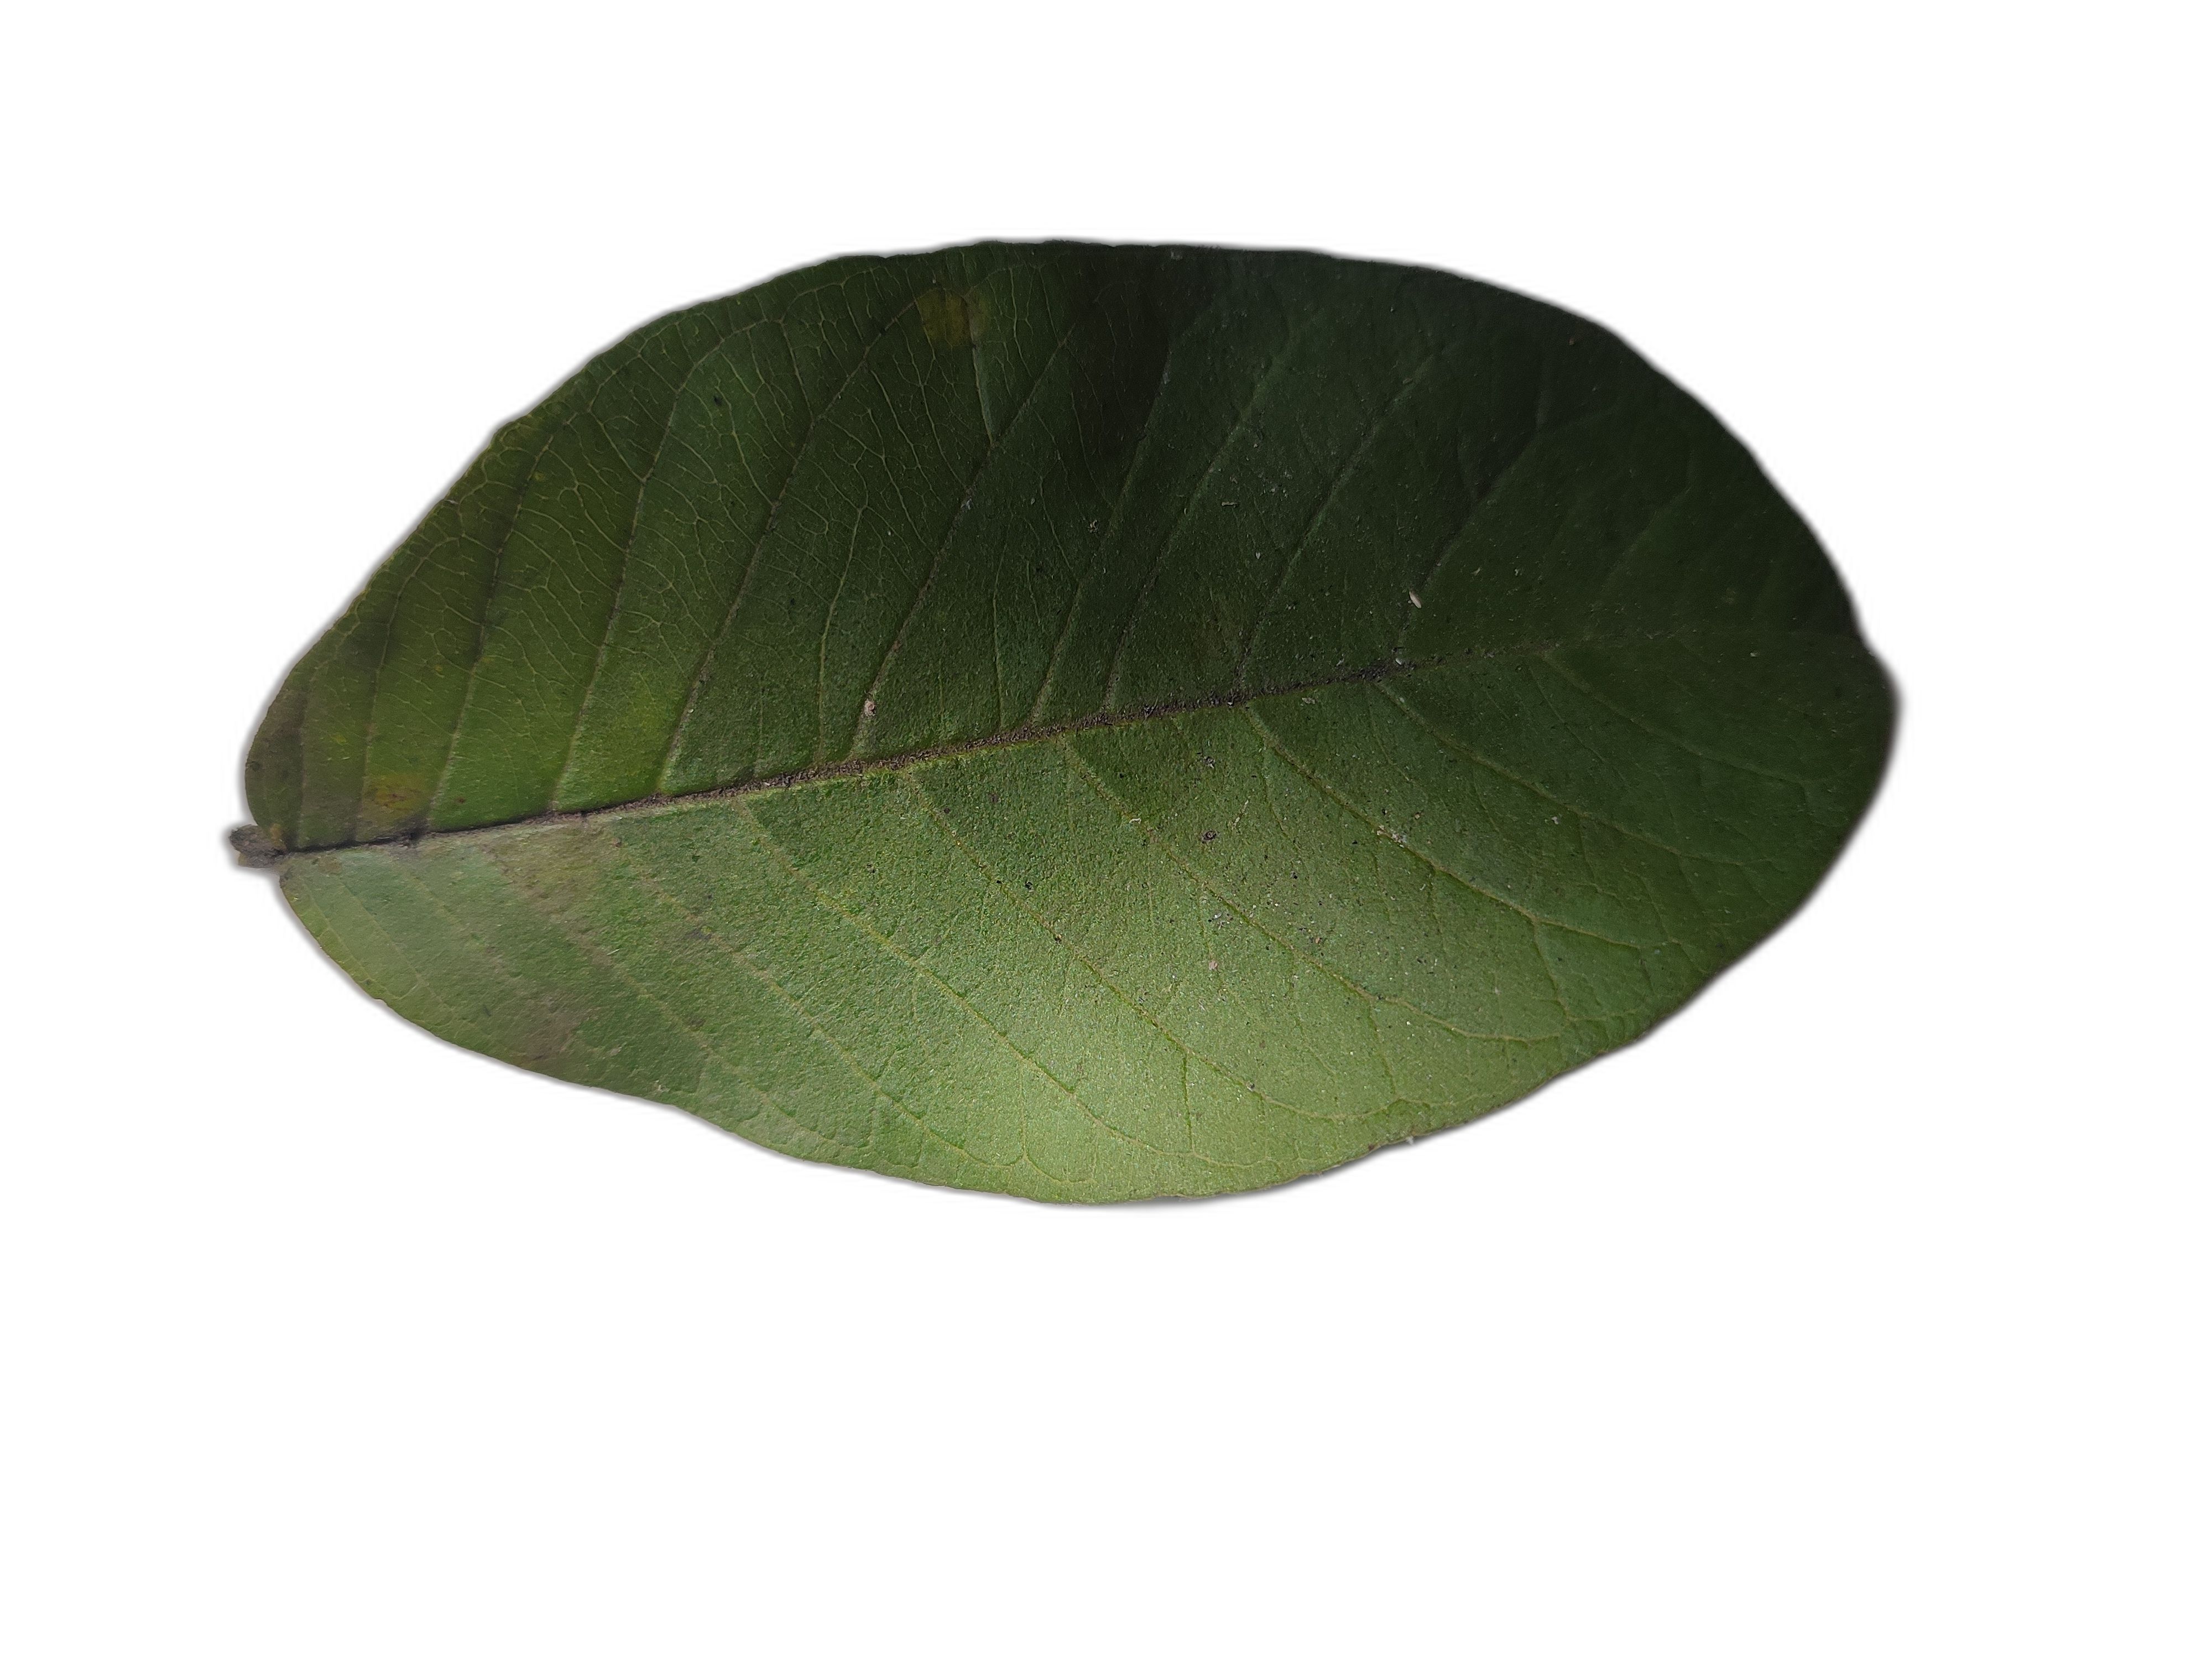
Plant part: leaf
Disease: Healthy